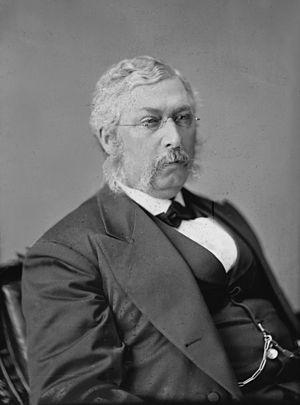
George Maxwell Robeson, né le 16 mars 1829 à Oxford Furnace et mort le 27 septembre 1897 à Trenton, est un homme politique américain. Membre du Parti républicain, il est secrétaire à la Marine entre 1869 et 1877 dans l'administration du président Ulysses S. Grant puis représentant du New Jersey entre 1879 et 1883.
Le secrétaire à la Marine des États-Unis est le chef civil du département de la Marine. Le poste était occupé par un membre du cabinet du président des États-Unis jusqu'en 1947, quand la Marine, l'Armée de terre, et l'Armée de l'air furent regroupées dans le nouvellement créé département de la Défense. Le poste de secrétaire à la Marine fut alors placé sous l'autorité du secrétaire à la Défense au lieu d'être un membre du Cabinet présidentiel.